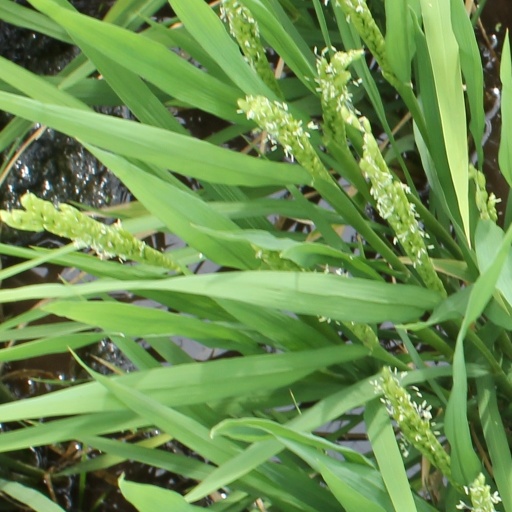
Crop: rice